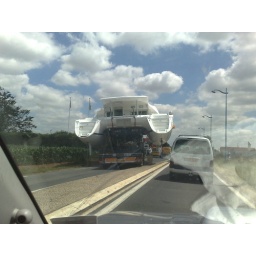
An almighty traffic jam erupted in France after a truck carrying a boat jack-knifed on the kerb